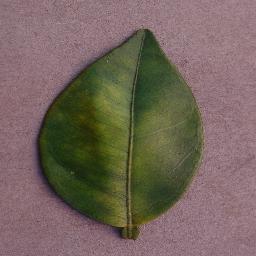
Label: Orange___Haunglongbing_(Citrus_greening)